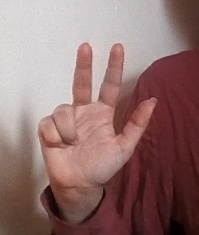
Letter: al